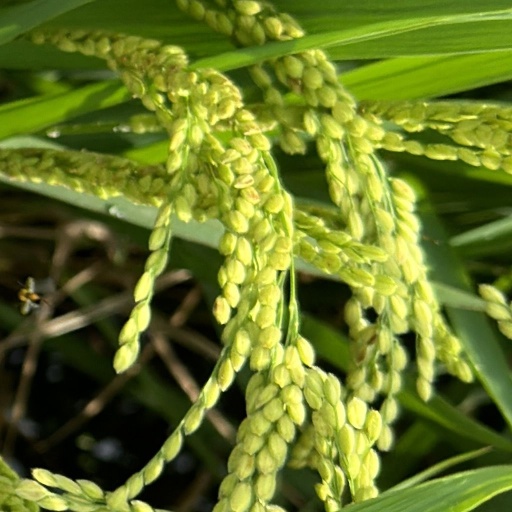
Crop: rice